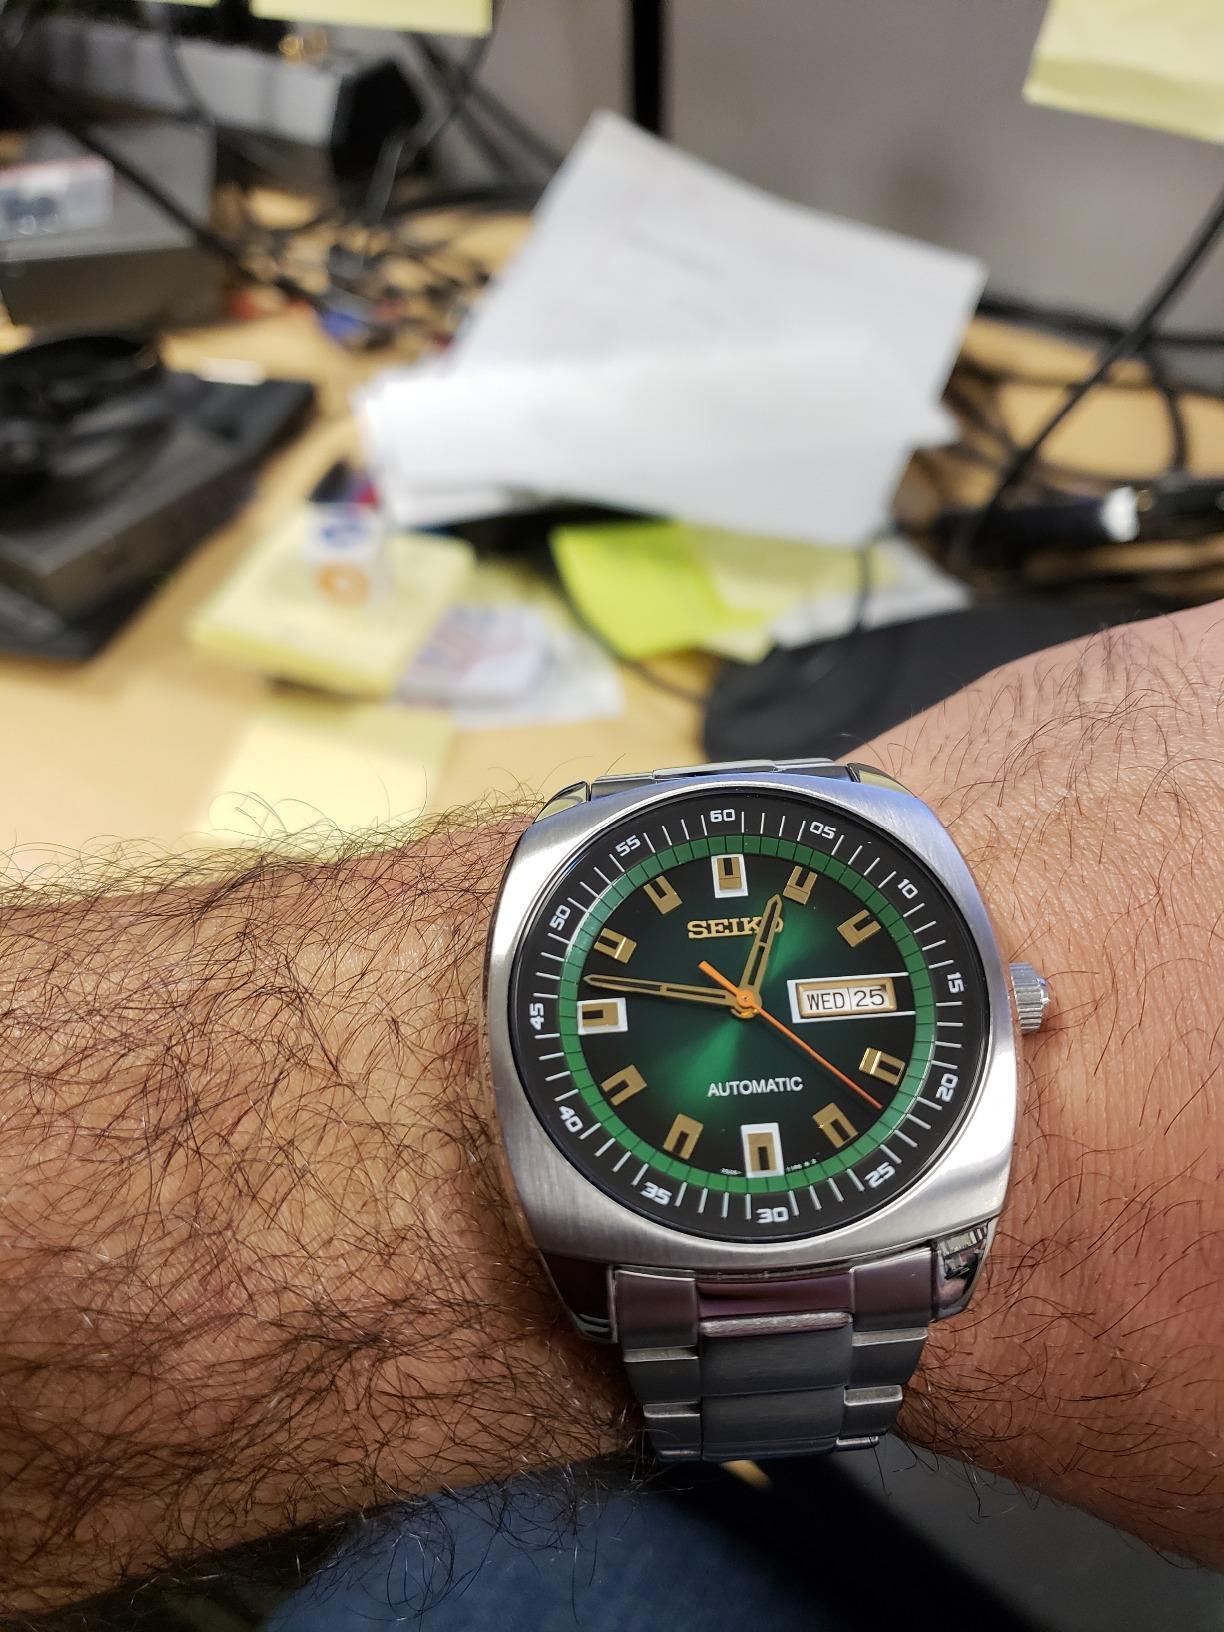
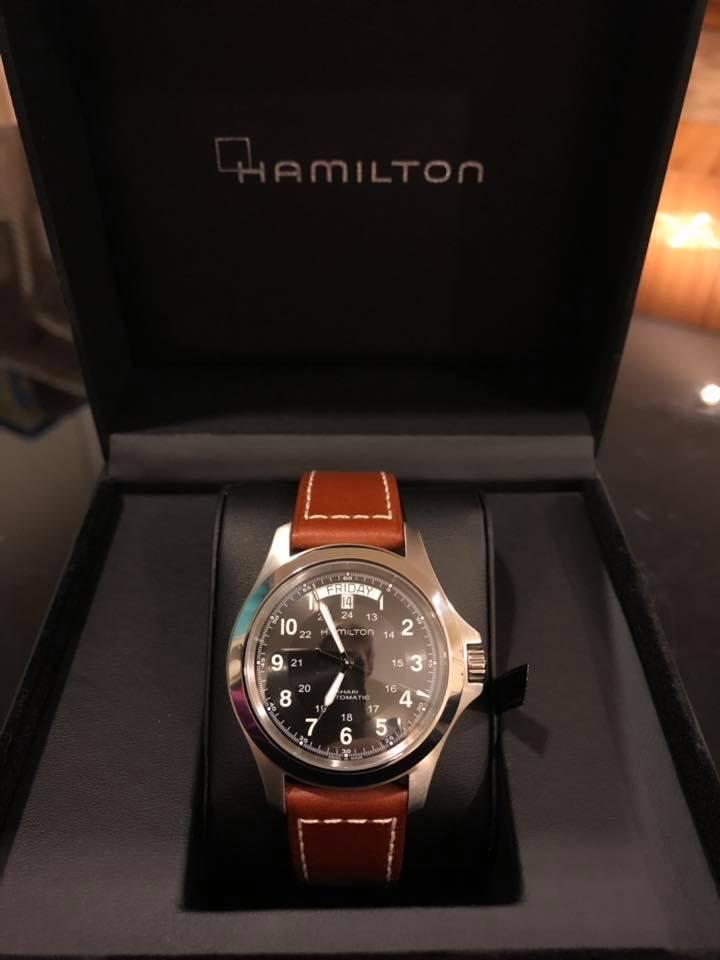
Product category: accessories_watch
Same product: no